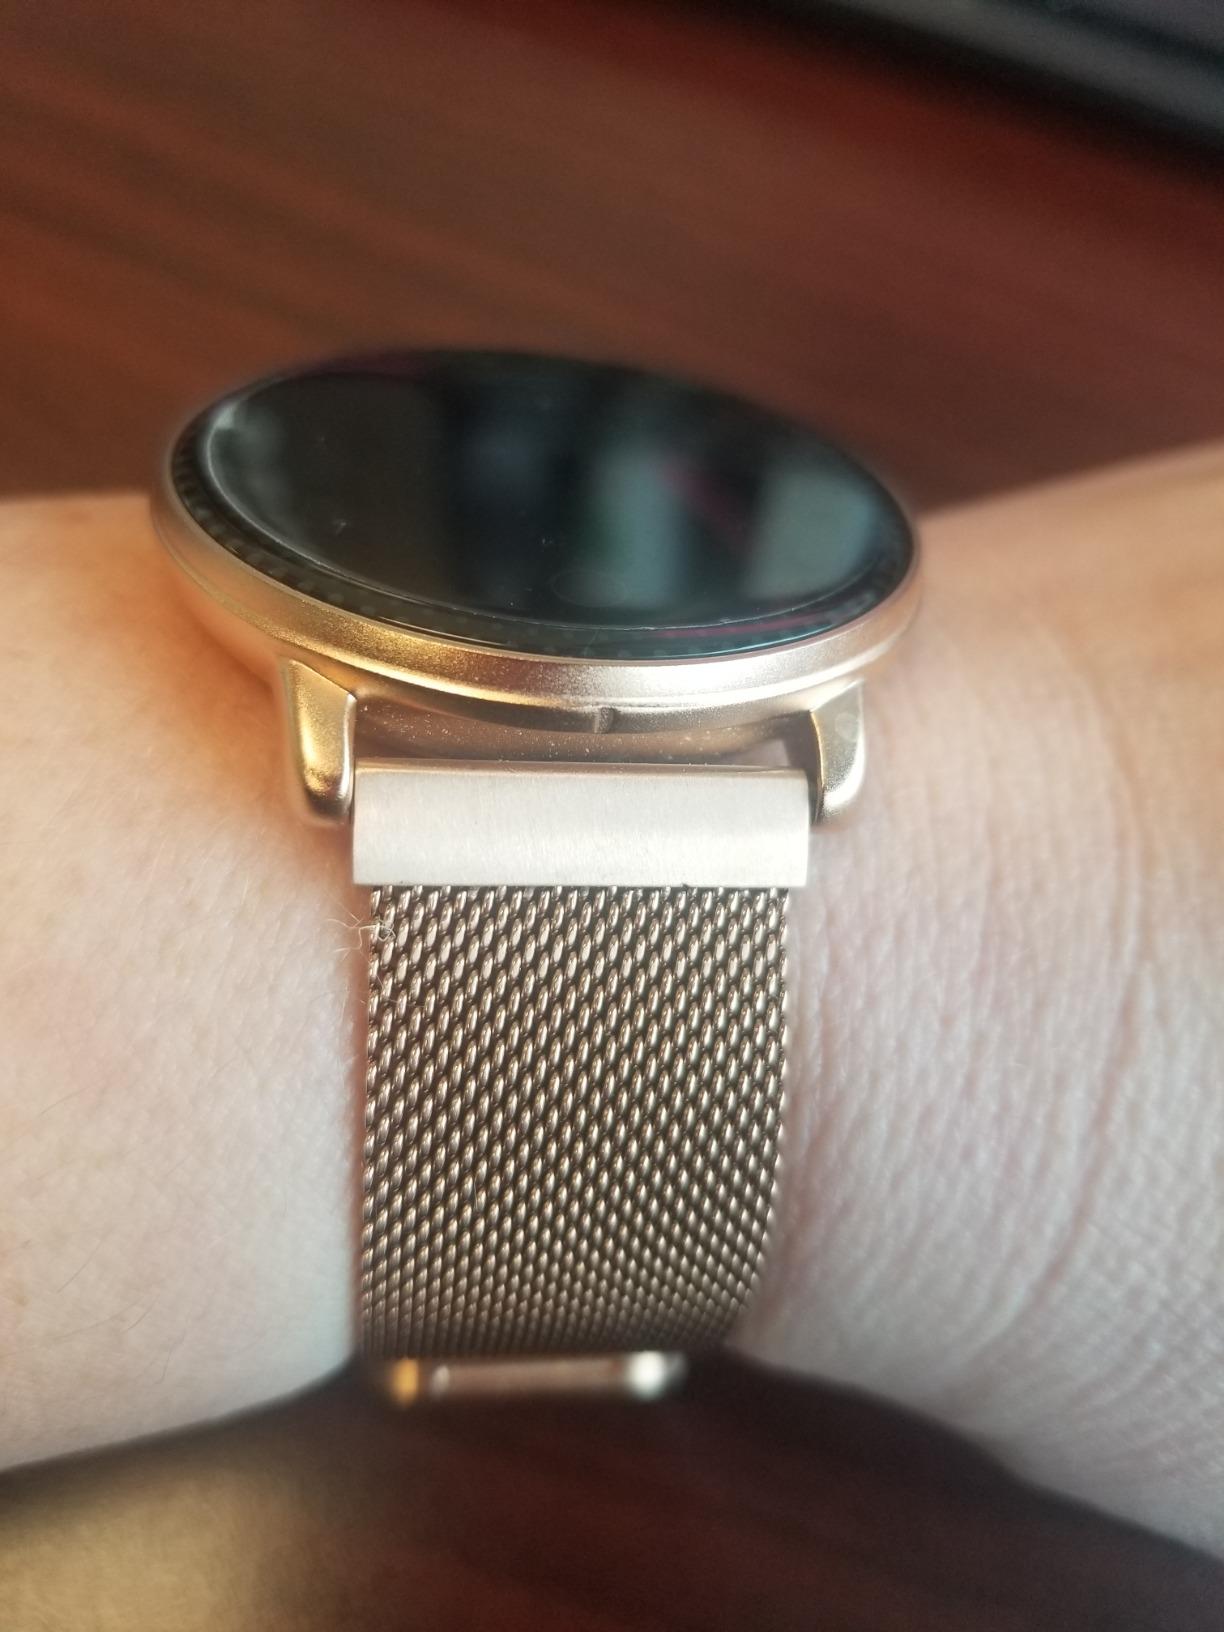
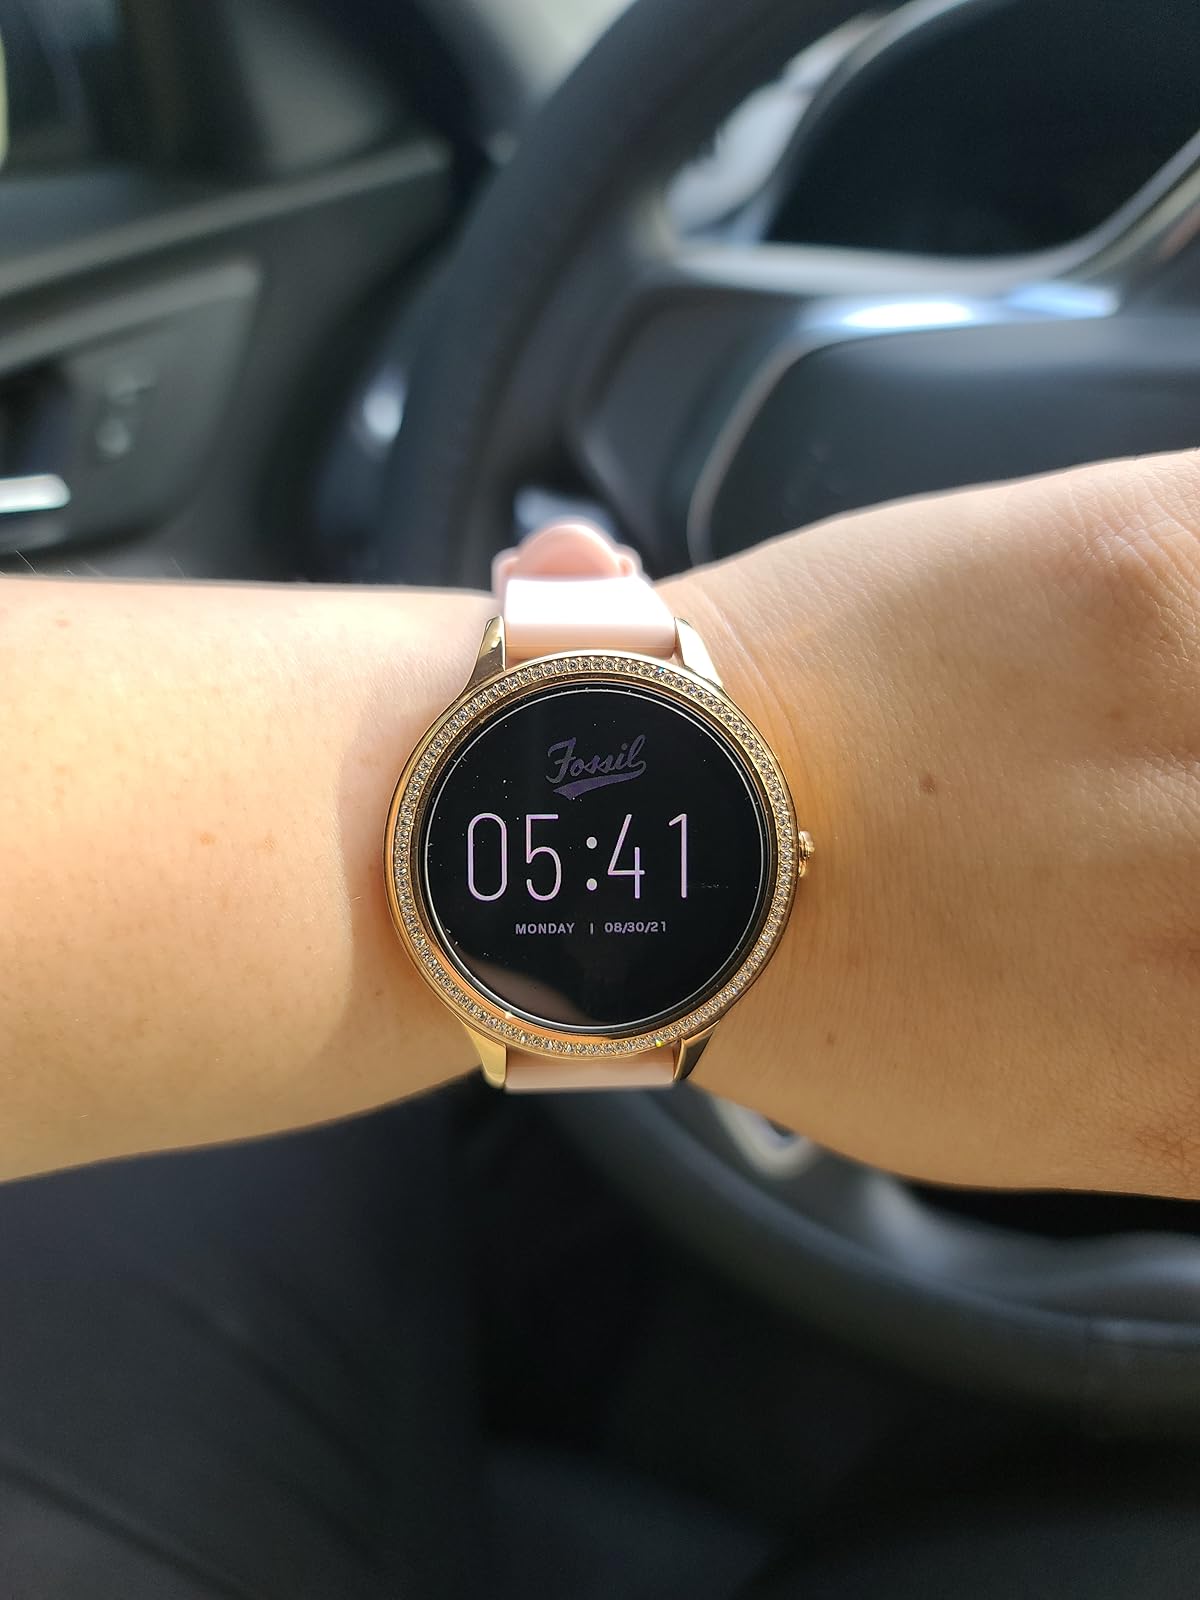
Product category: smartwatch
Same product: no